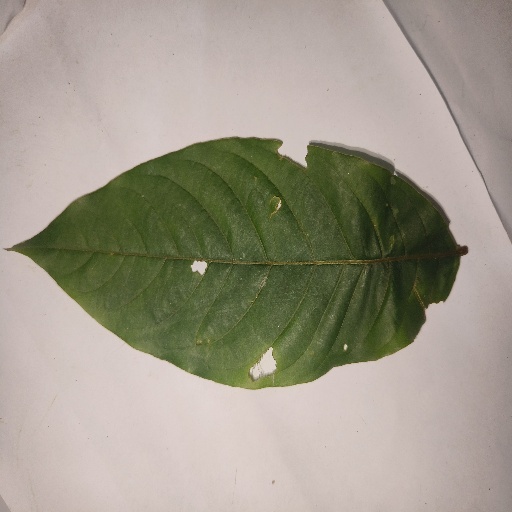
Species: HariTaki
Leaf condition: Shot Hole